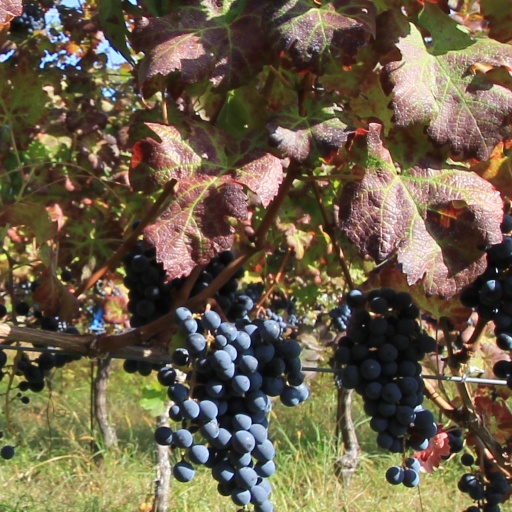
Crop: grape